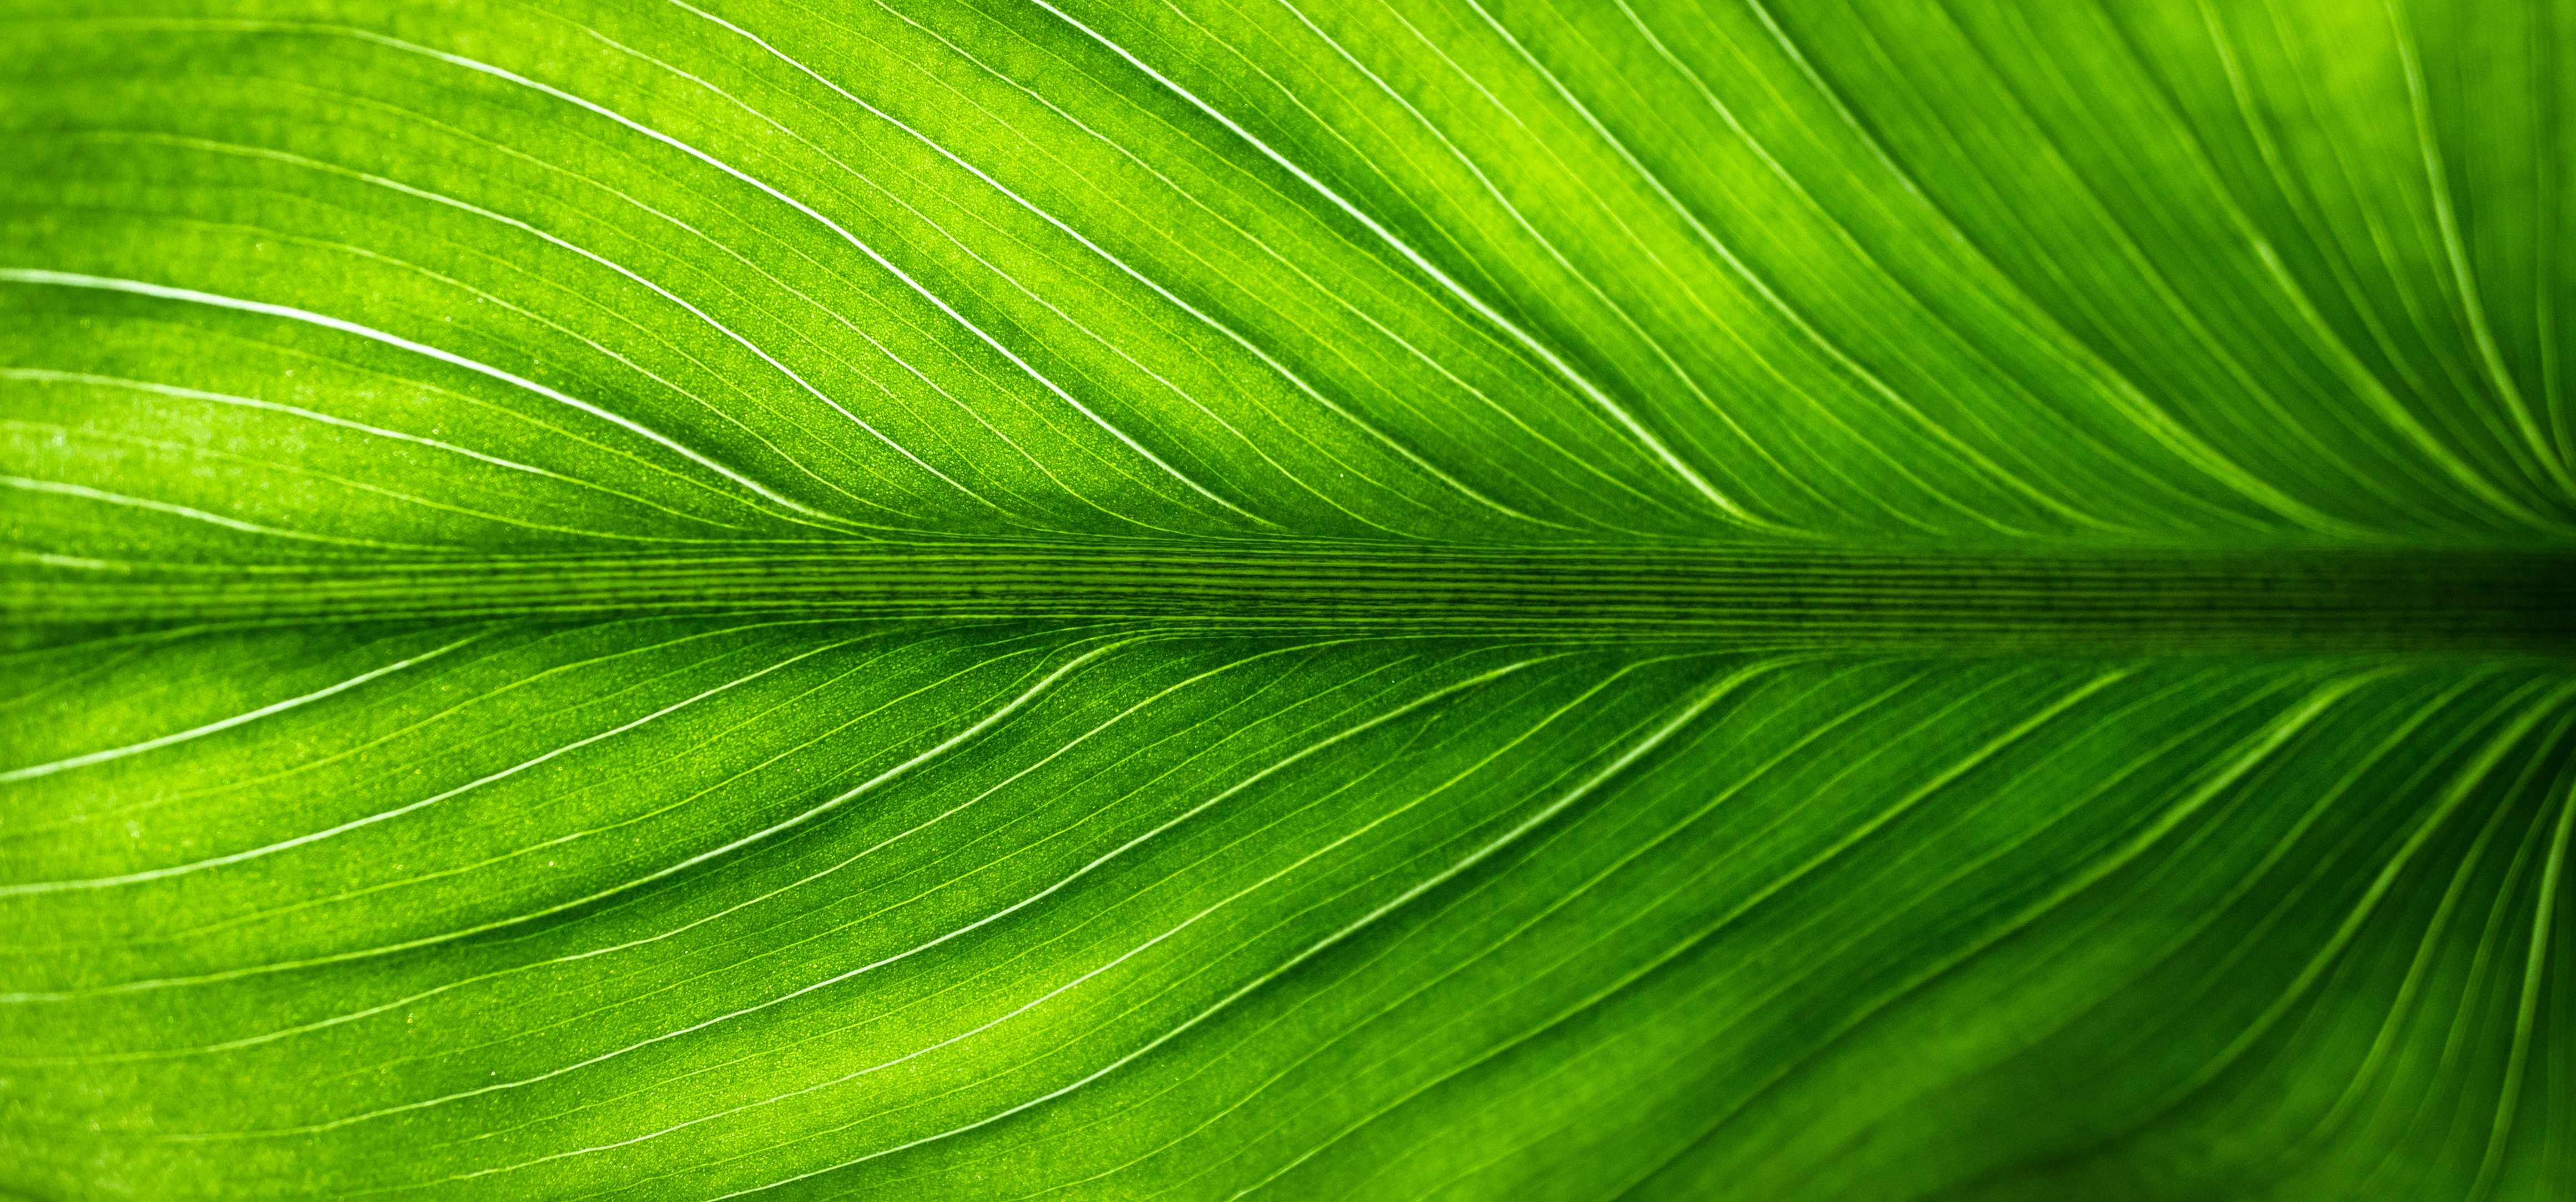
tree, nature, forest, grass, branch, abstract, plant, sunlight, leaf, flower, petal, spring, green, botany, flora, plants, close up, banana leaf, macro photography, the leaves, state of the union, hwalyeob, grass family, plant stem, arecales